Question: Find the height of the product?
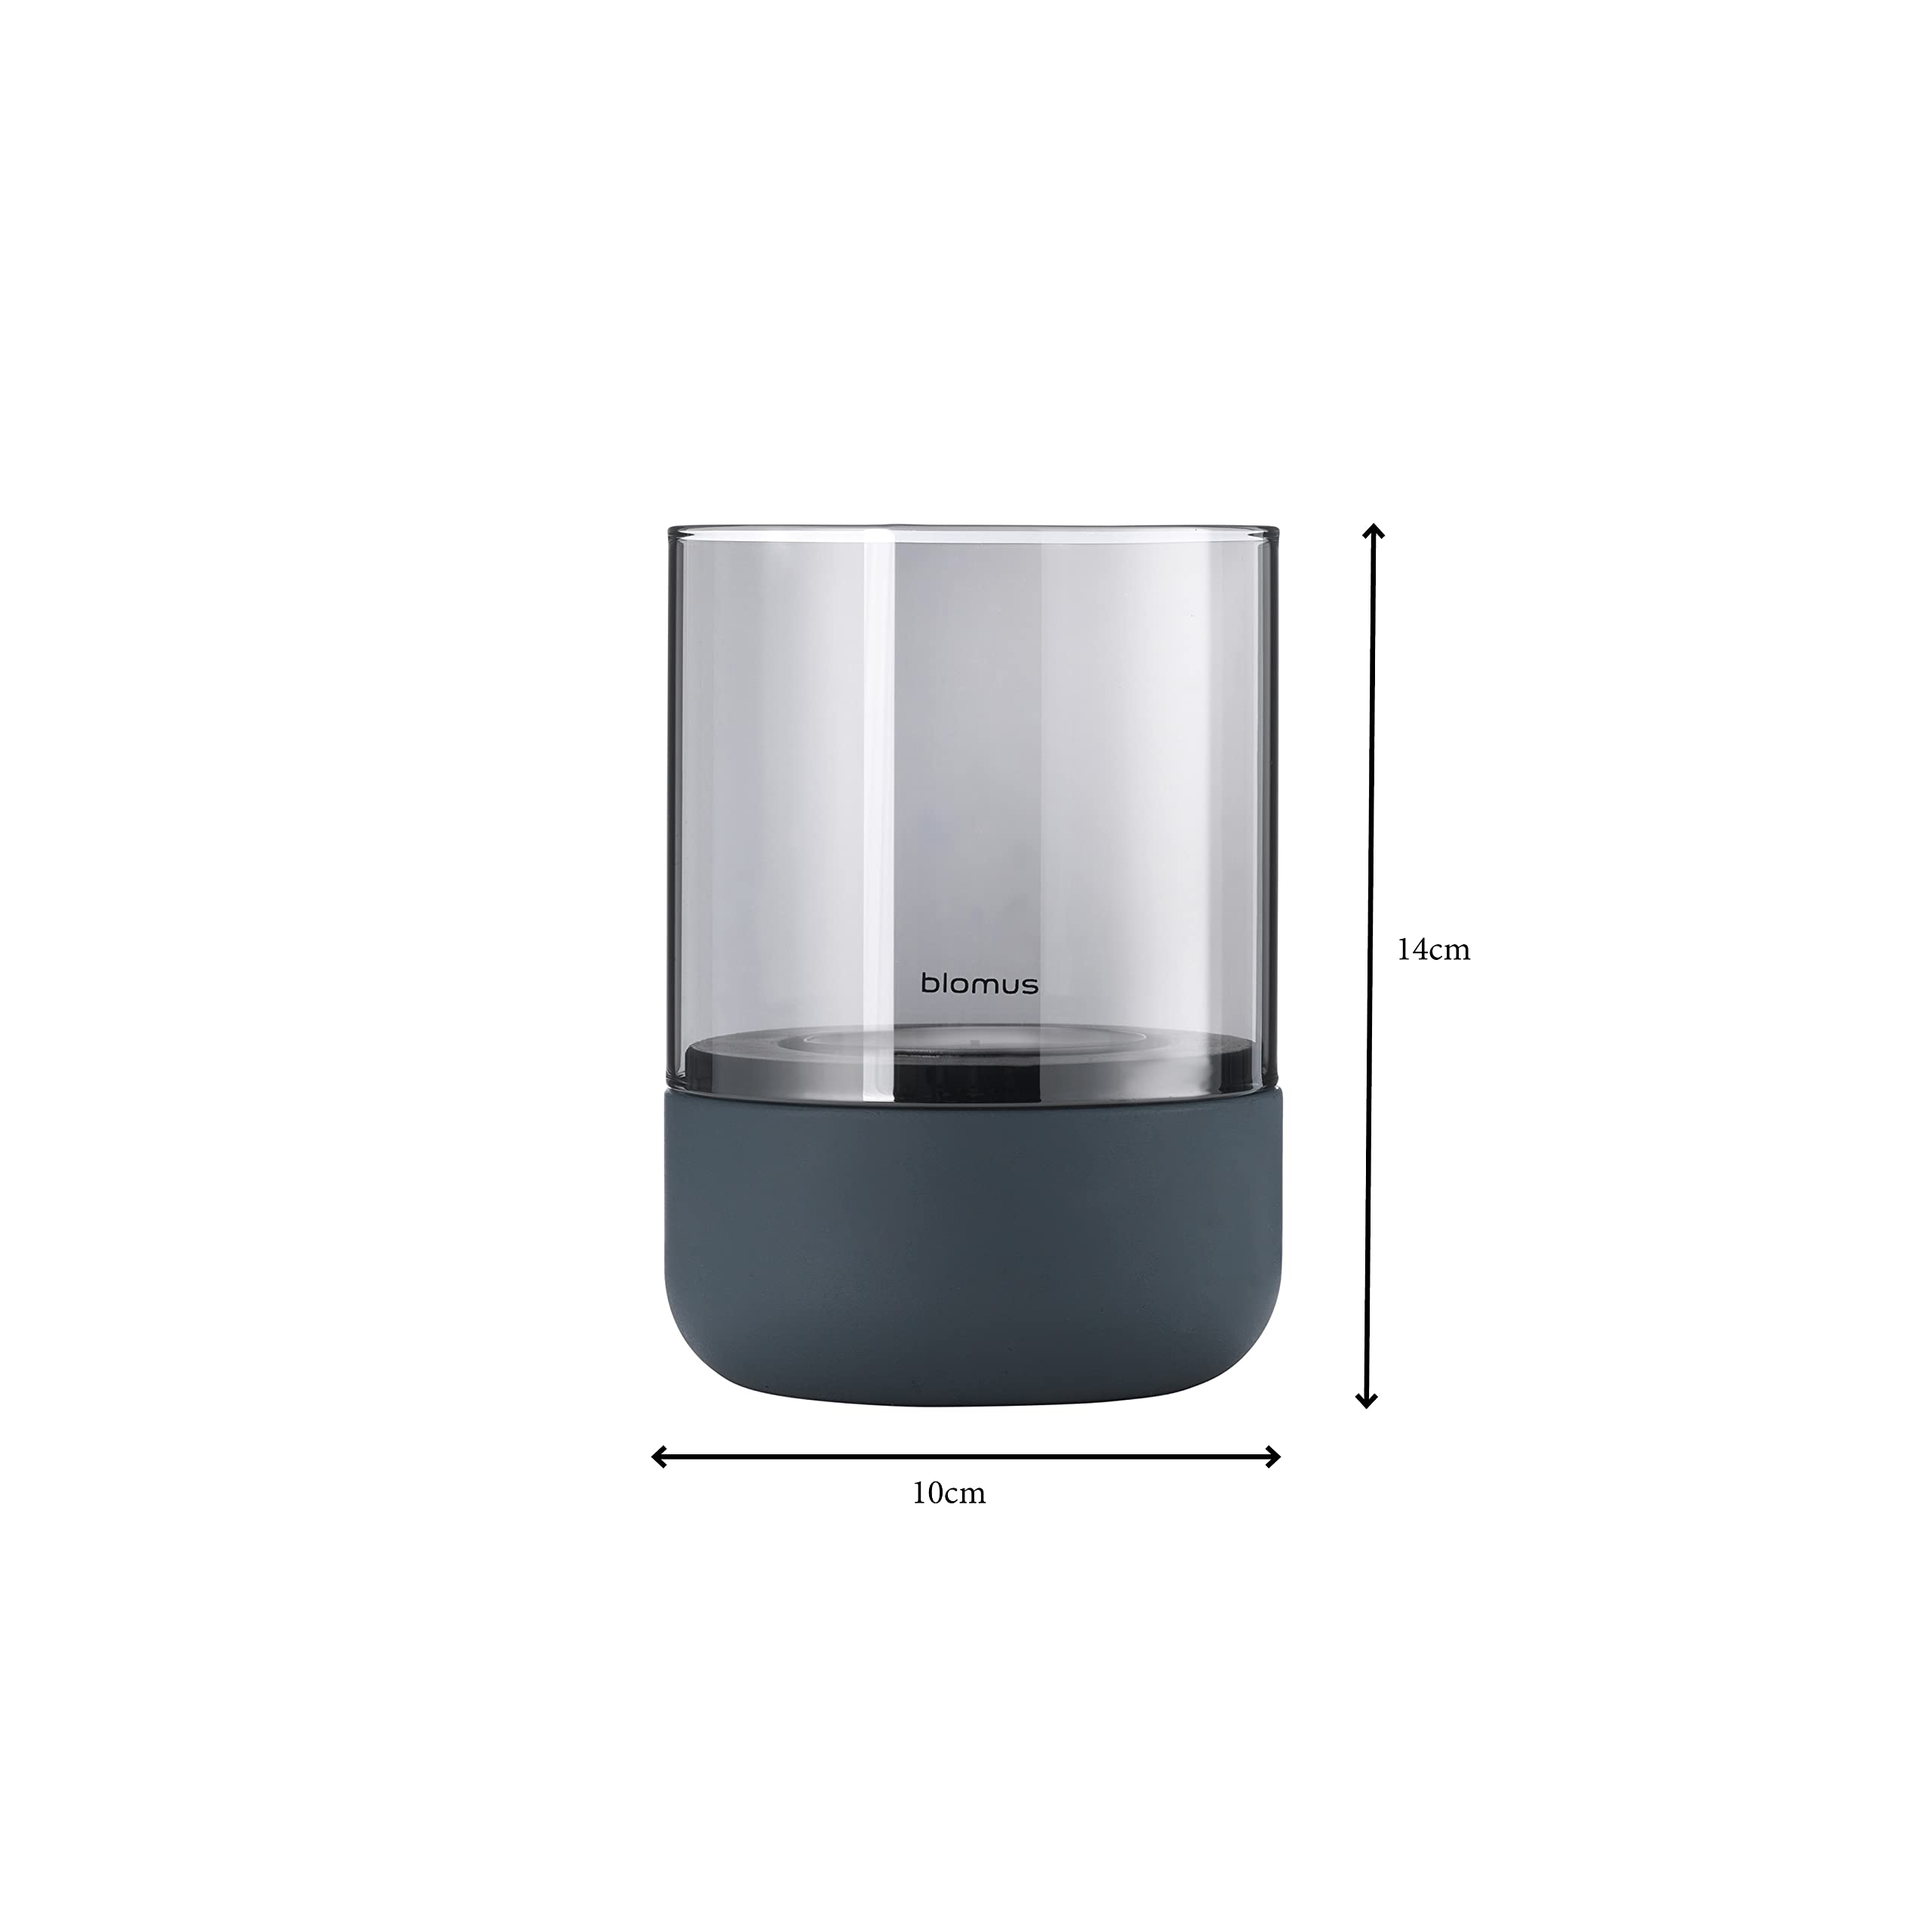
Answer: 14.0 centimetre